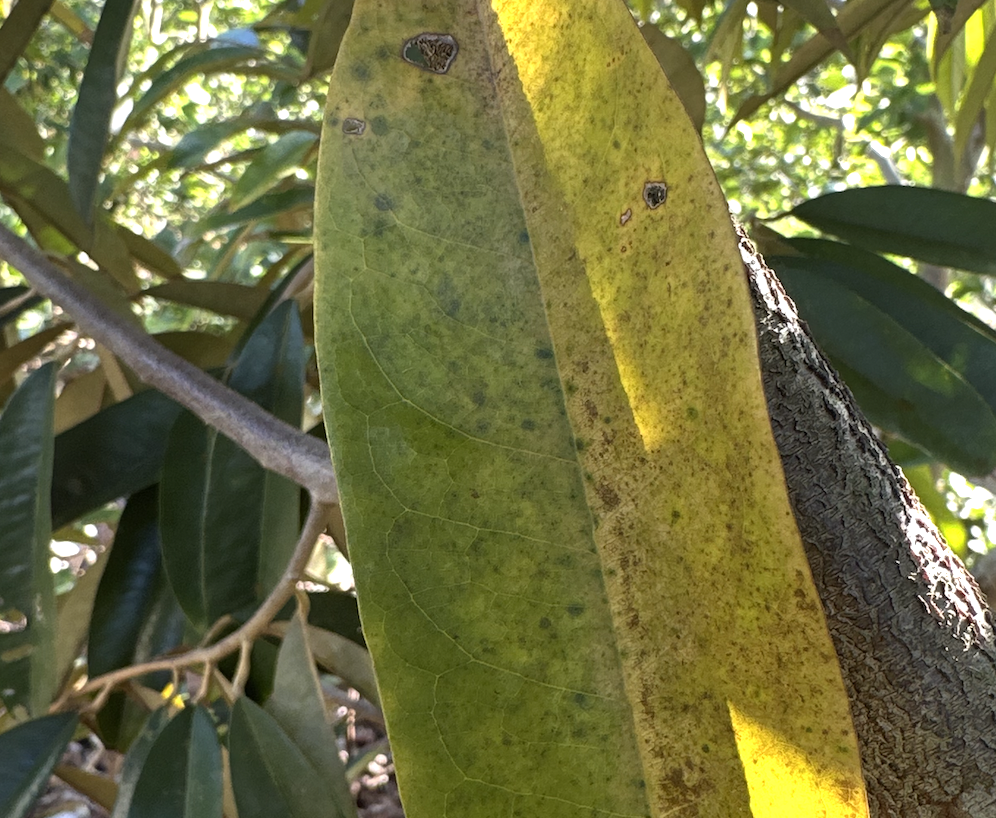
Label: sooty_mold